Kilga

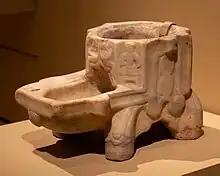
A kilga from 11th-12th century Egypt or Syria

Kilgas are composed of three main sections. The upper section is a hollow cylindrical or octagonal portal upon which a water jar is placed. This leads to a rectangular basin that juts out from the front of the structure. No two kilgas have been found manufactured identically, but one kilgas studied at the Boston Museum of Fine Arts measured a kilga to be 34.9 cm (13 ¾ in.) tall, 36.8 cm (14 ½ in.) wide, and 52.1 cm (20 ½ in.) in depth. Water filtered through the bottom of the supported jar would drip down collect in this part of the structure. These jars were often unglazed in order to take advantage of the porous clay’s leaking and filtration effects, as well as to provide a slight cooling effect as water seeped through. Supporting the kilga’s portal and basin are four feet, two at the back of the structure, and two at the point where the basin begins to extend forward. These keep the structure level and supported. Because they were carved from a single block of marble, kilgas’ surface is composed entirely of monochromatic carved marble, often showing only slight differentiations in color due to age. Many kilgas also show signs of wear in their basin, from repeated use. Marble was not a native material of Cairo, so it is likely that any in use was sourced from architectural spoils from other parts of the world.